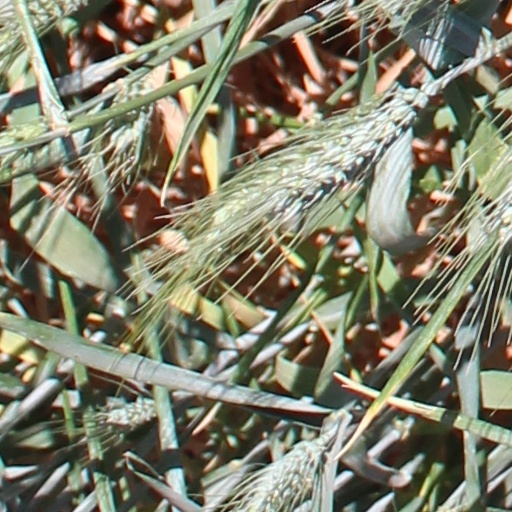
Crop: wheat